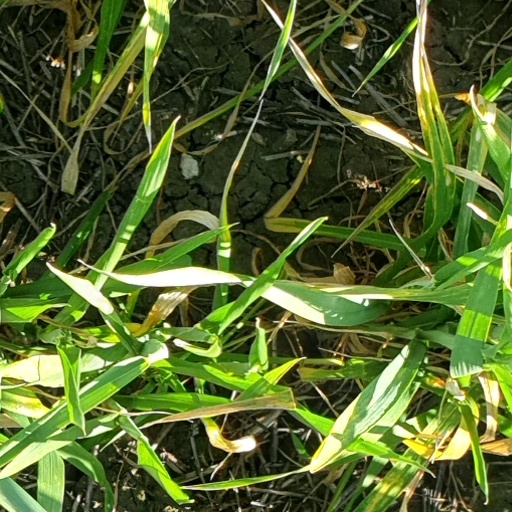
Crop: wheat